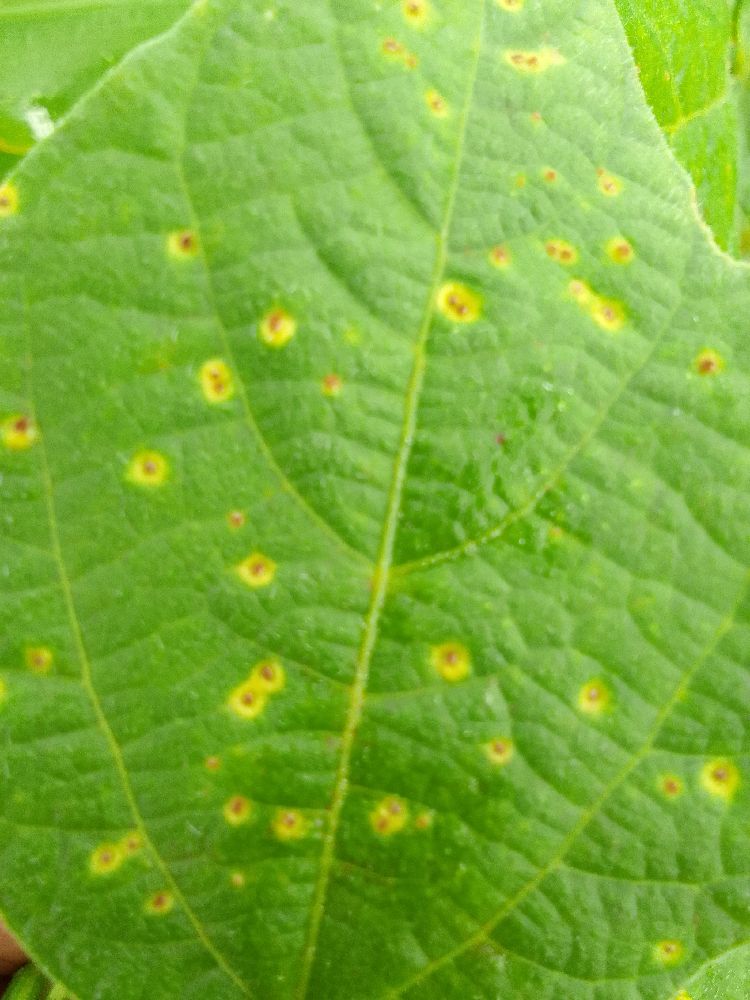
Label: rust